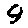
Label: 9